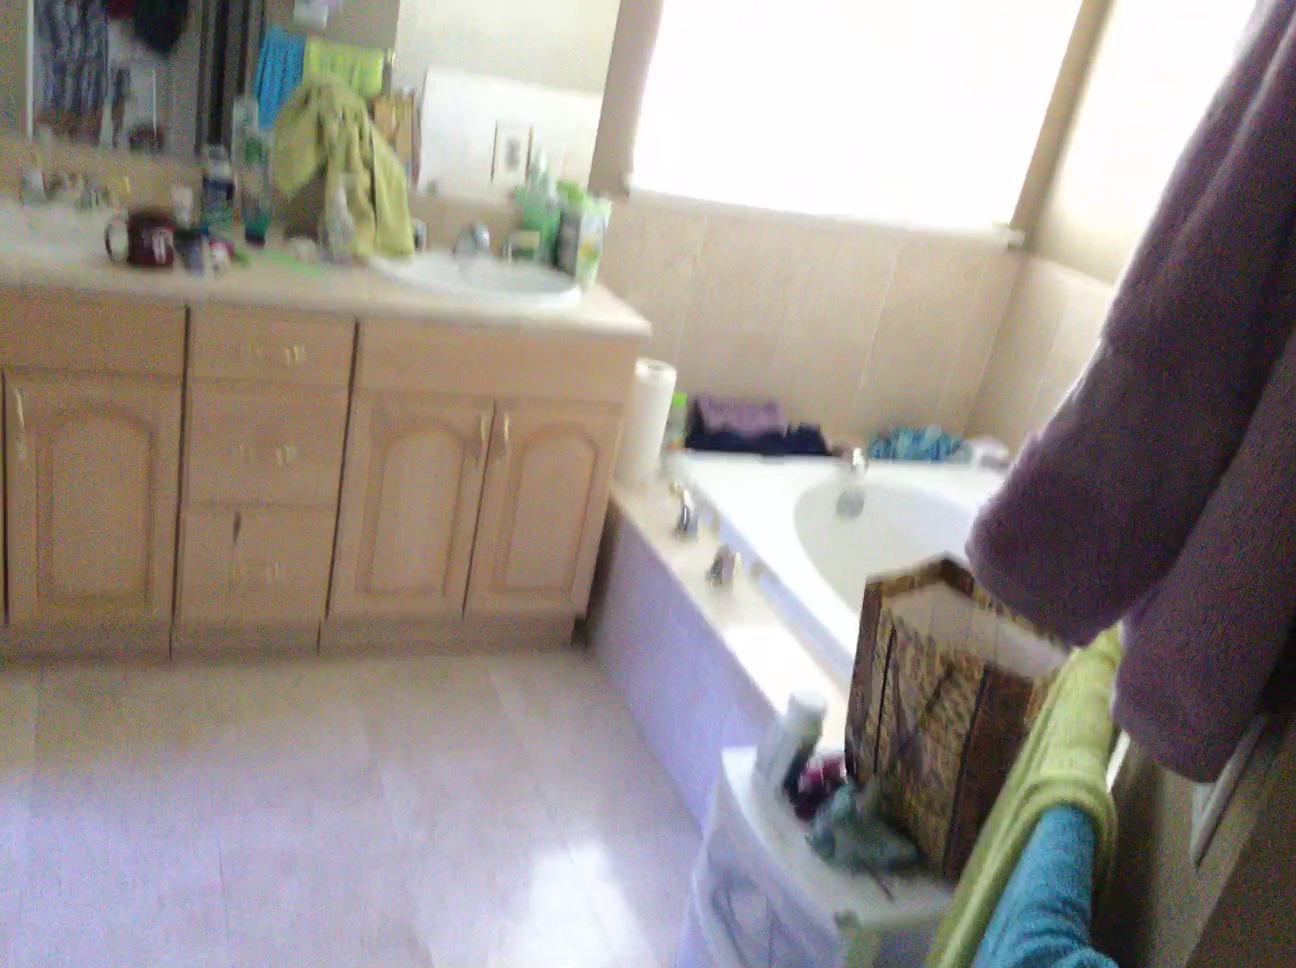
Question: Is the toilet paper right of the shelf from the second object's perspective? Final answer should be yes or no.
Answer: Yes